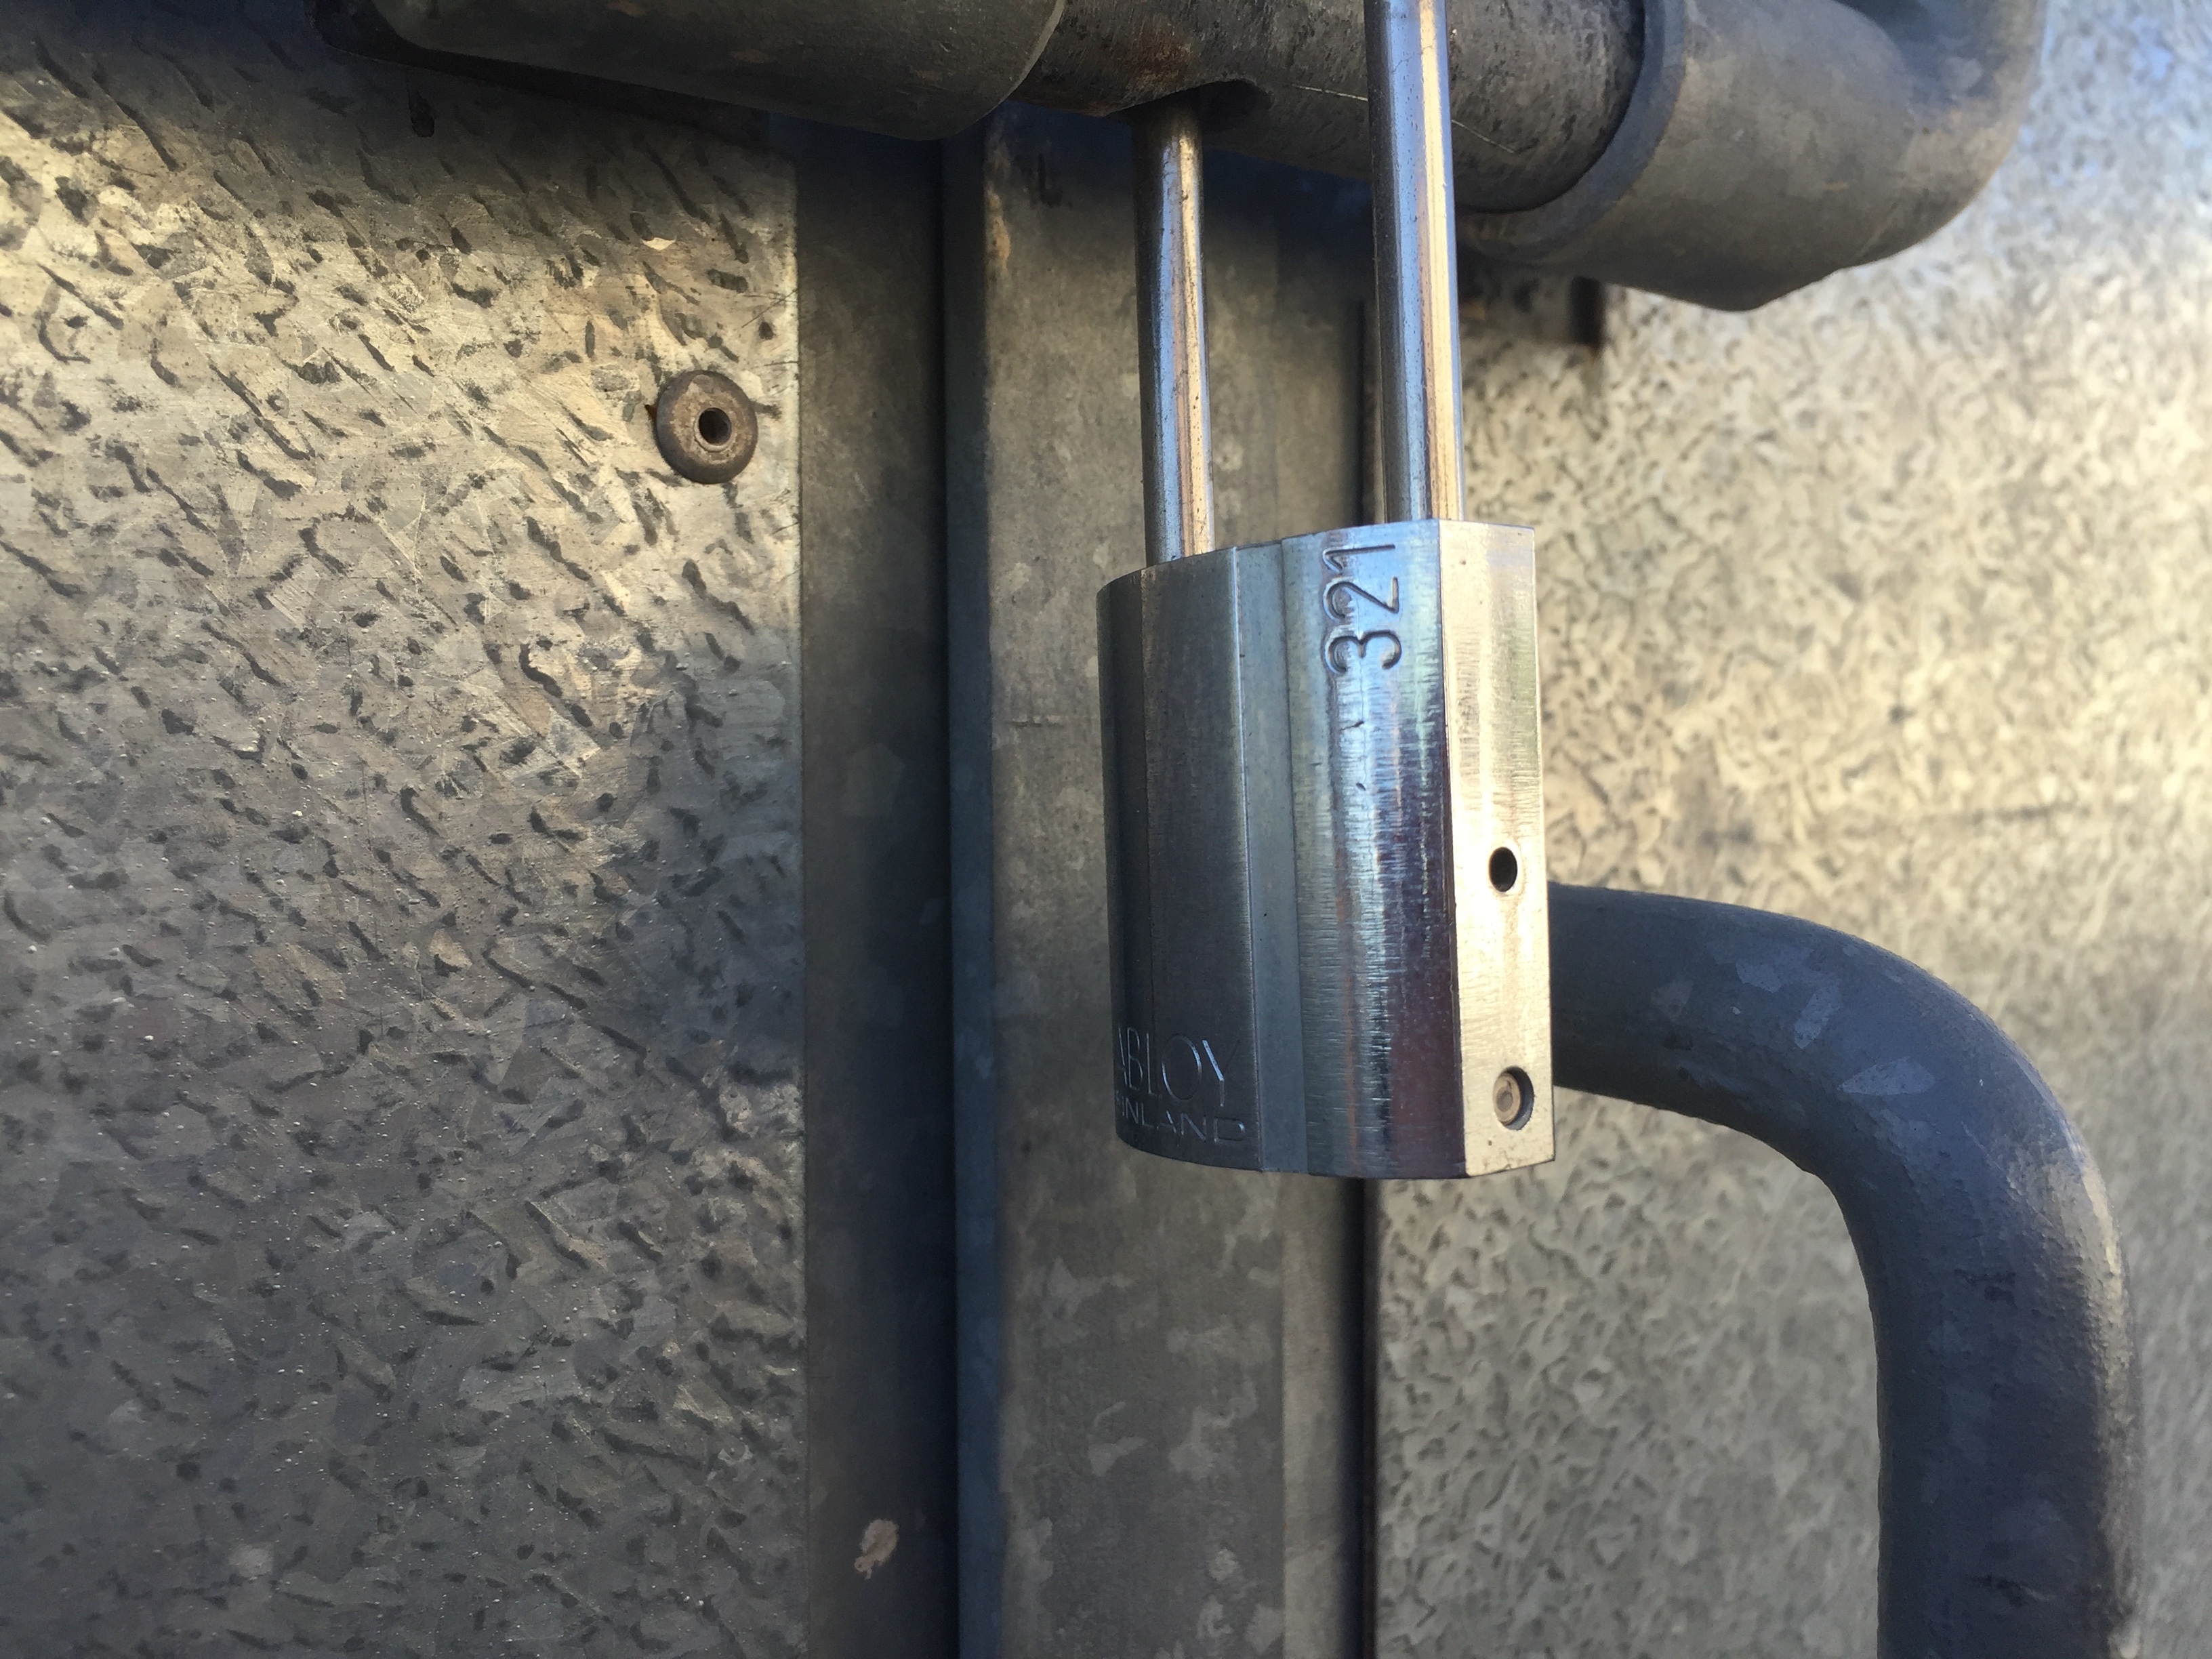
wheel, tire, bumper, meow, aa, aaa, automotive exterior, automotive tire